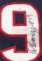
Number: 9